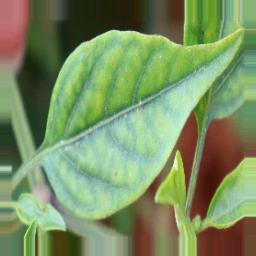
Label: nutritional